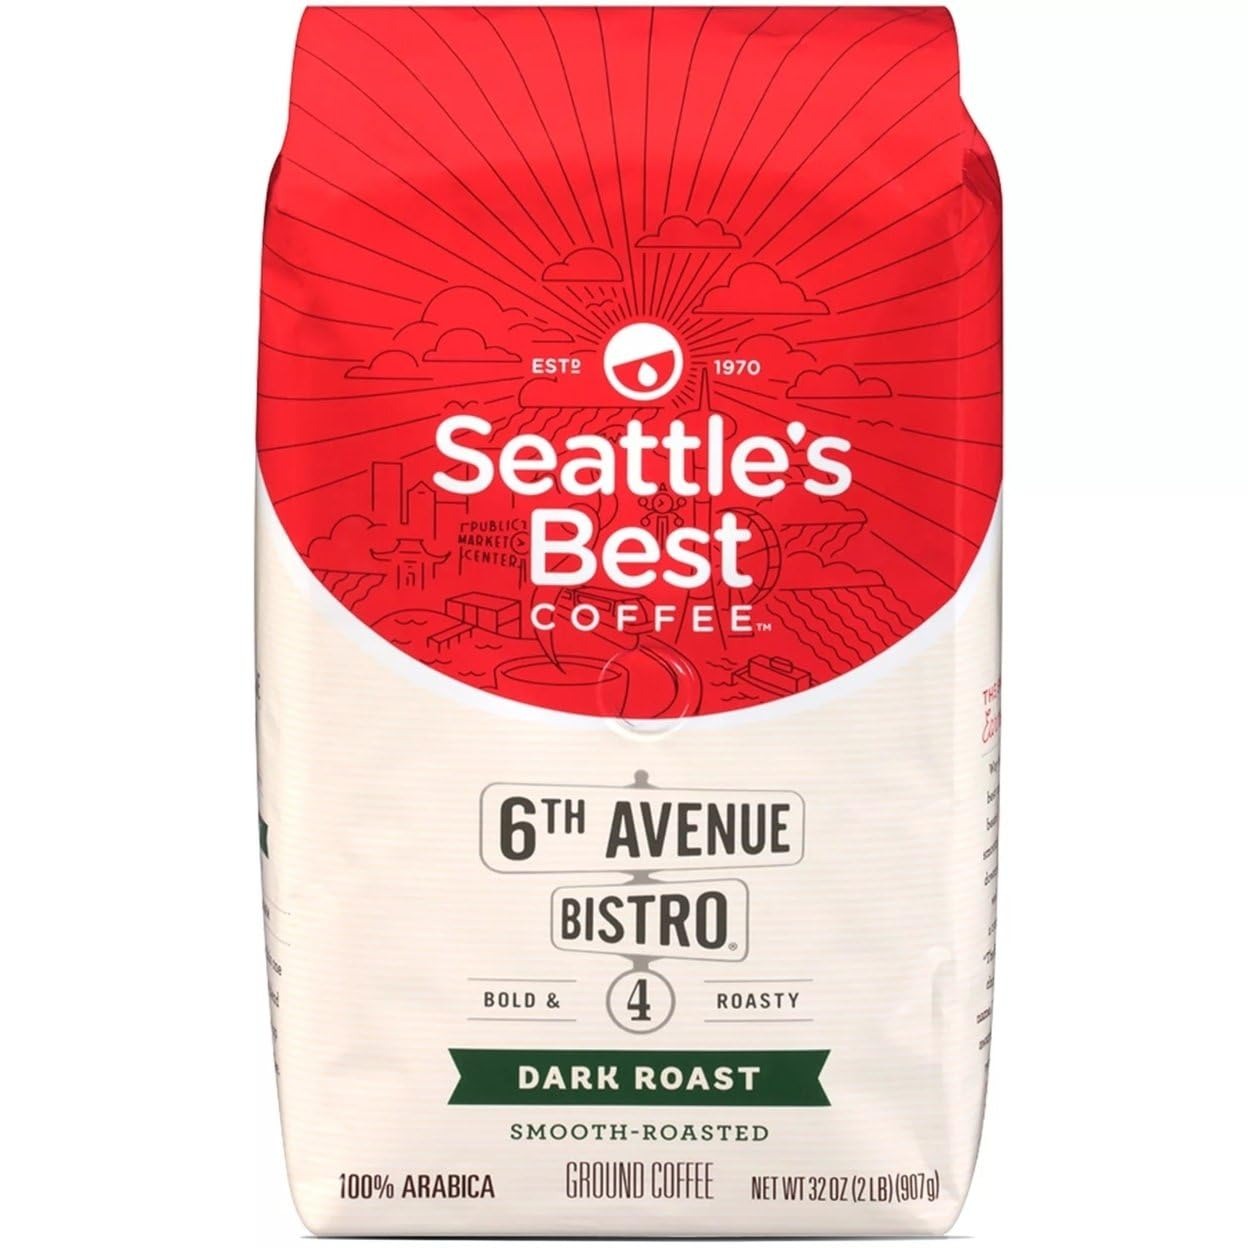
Item Name: Seattle's Best 6th Avenue Bistro (Previously Signature Blend No.4) Level 4 Dark Roast Coffee (32-Ounce Bag)
Value: 32.0
Unit: Ounce

Price: 18.99